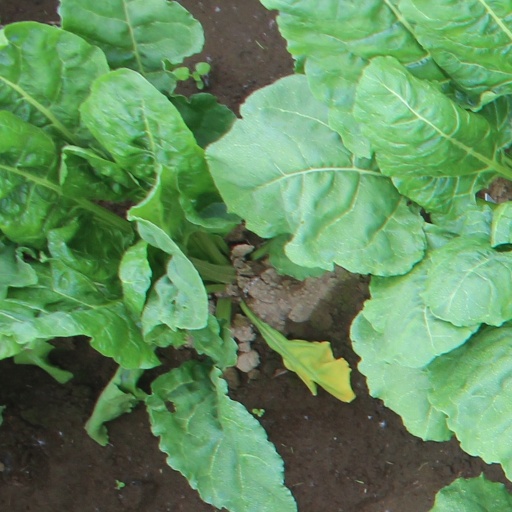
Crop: sugar beet